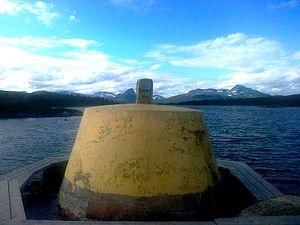
Le cairn des trois royaumes est un monument matérialisant un tripoint, l'intersection des frontières entre la Finlande, la Norvège et la Suède.